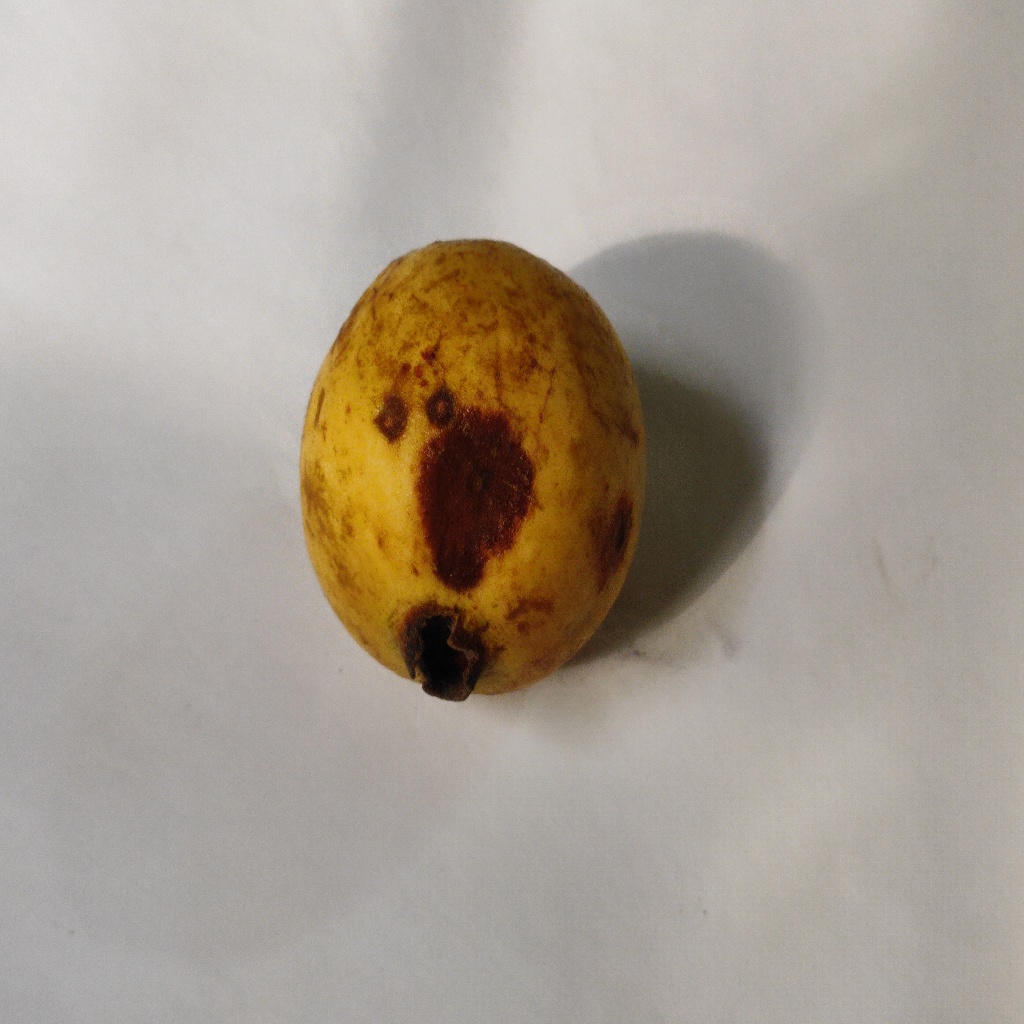
Crop: guava
Quality class: Defect